Ray Stark

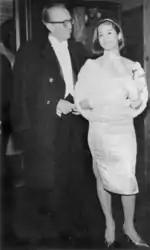
Ray Stark with Nancy Kwan at the London premiere of "The World of Suzie Wong", 1960

Raymond Otto Stark (October 3, 1915 – January 17, 2004) was an American film producer and talent agent. Stark's background as a literary and theatrical agent prepared him to produce some of the most profitable films of the 1960s, 1970s, 1980s, and 1990s, such as "The World of Suzie Wong" (1960), "West Side Story" (1961), "The Misfits" (1961), "Lolita" (1962), "The Night of the Iguana" (1964), "Reflections in a Golden Eye" (1967), "Funny Girl" (1968), "The Owl and the Pussycat" (1970), "The Goodbye Girl" (1977), "The Toy" (1982), "Annie" (1982), and "Steel Magnolias" (1989).